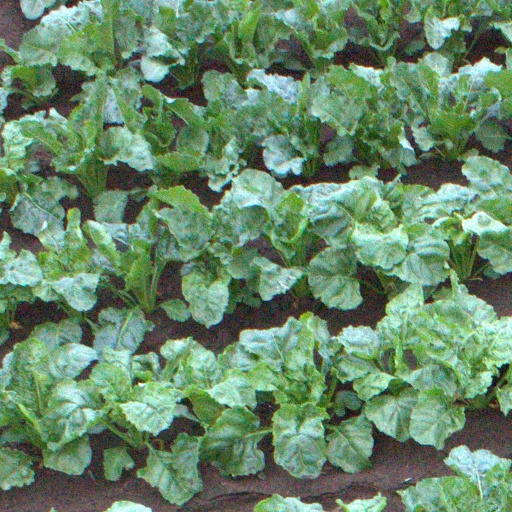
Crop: sugar beet